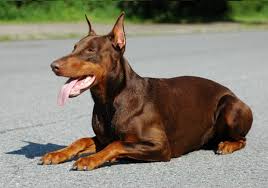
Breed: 209-n000054-Doberman